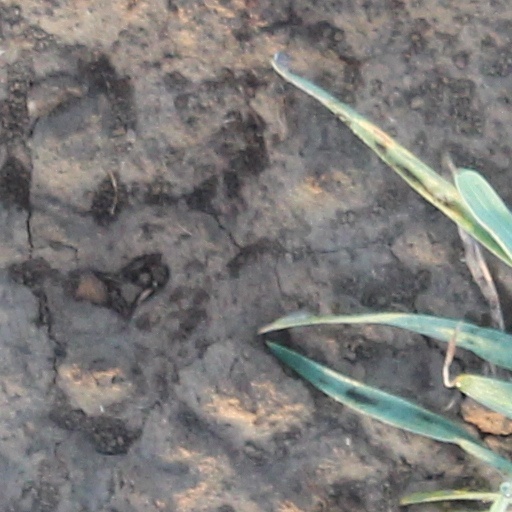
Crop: wheat